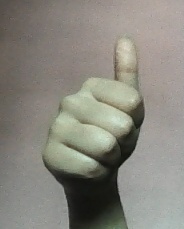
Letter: aleff